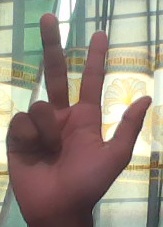
ASL sign: 3